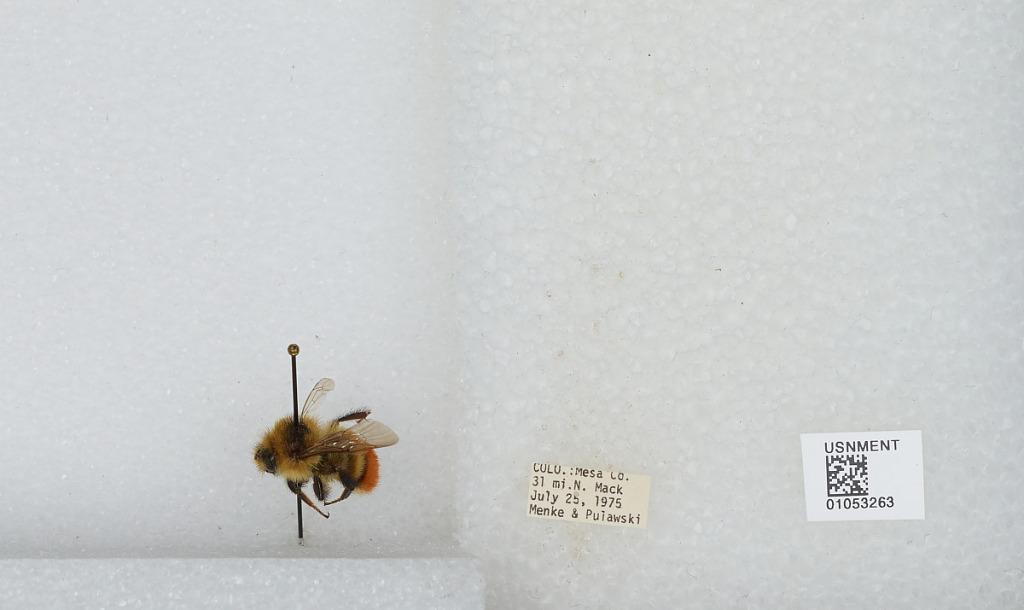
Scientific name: Bombus sp.
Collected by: Menke & Pulawski
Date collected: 1975-7-25
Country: United States
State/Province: Colorado
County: Mesa
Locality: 31 miles north of Mack
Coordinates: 39.6732, -108.865